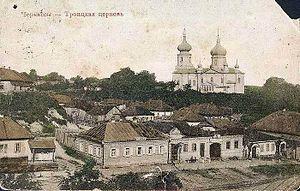
Tcherkassy est une ville d'Ukraine et le chef-lieu de l'oblast de Tcherkassy. Sa population s'élevait à 276 360 habitants en 2019.